Old Master

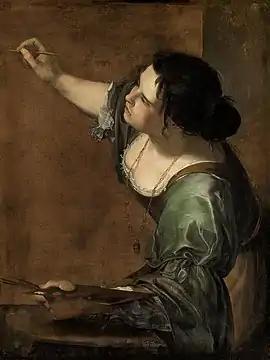
"Self-Portrait as the Allegory of Painting", Artemisia Gentileschi

In art history, "Old Master" (or "old master") refers to any painter of skill who worked in Europe before about 1800, or a painting by such an artist. An "old master print" is an original print (for example an engraving, woodcut, or etching) made by an artist in the same period. The term "old master drawing" is used in the same way.